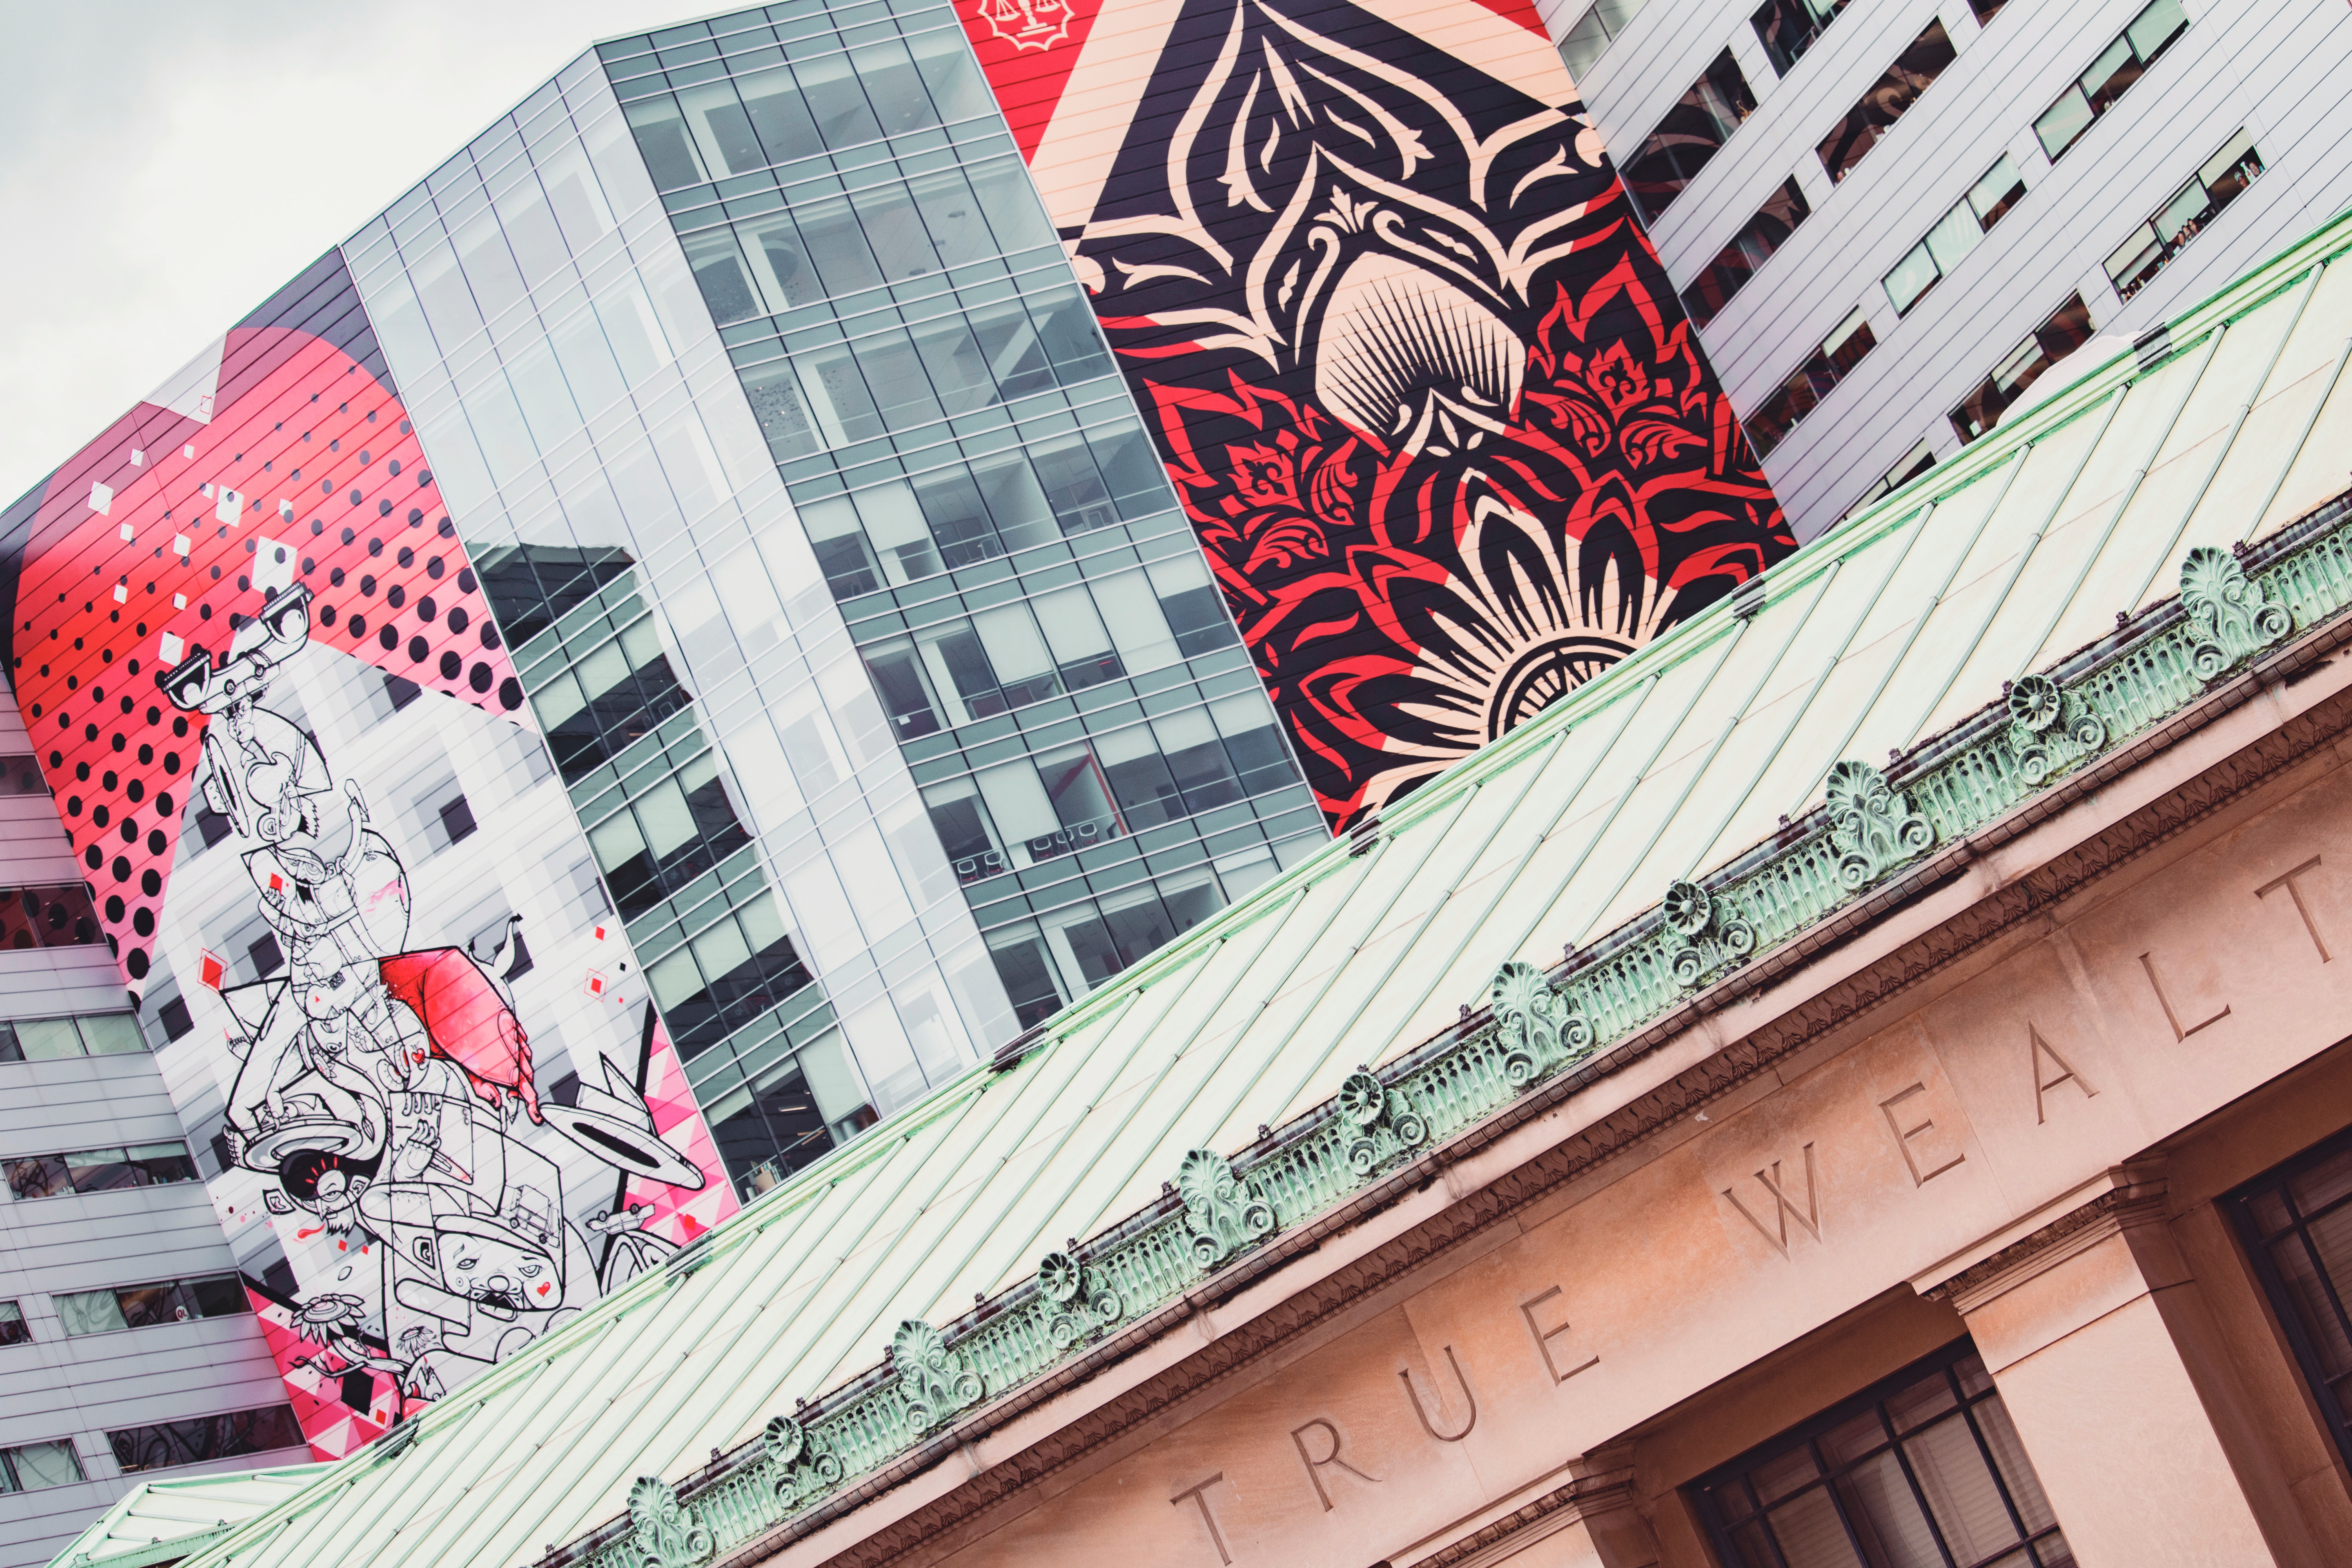
advertising, color, art, design, shape